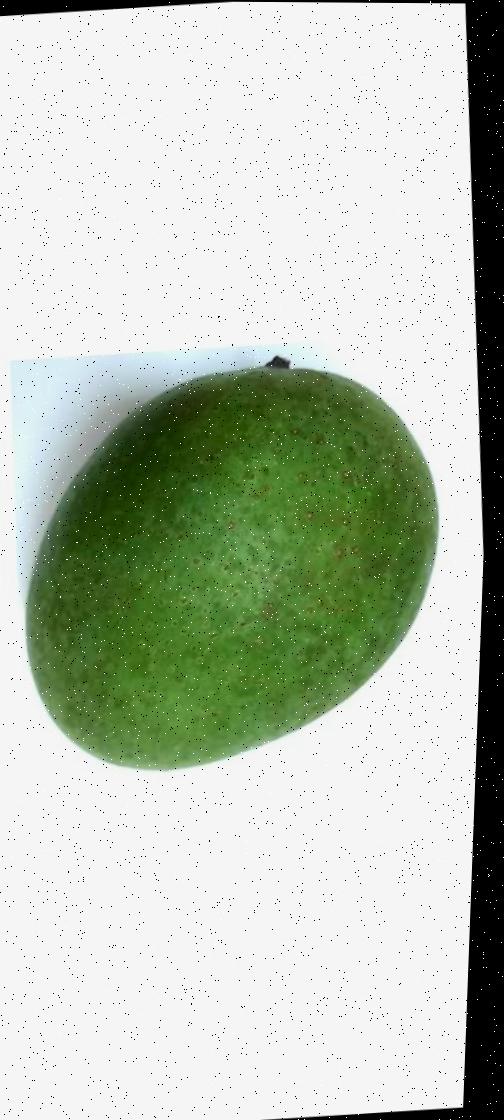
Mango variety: Ashshina Zhinuk